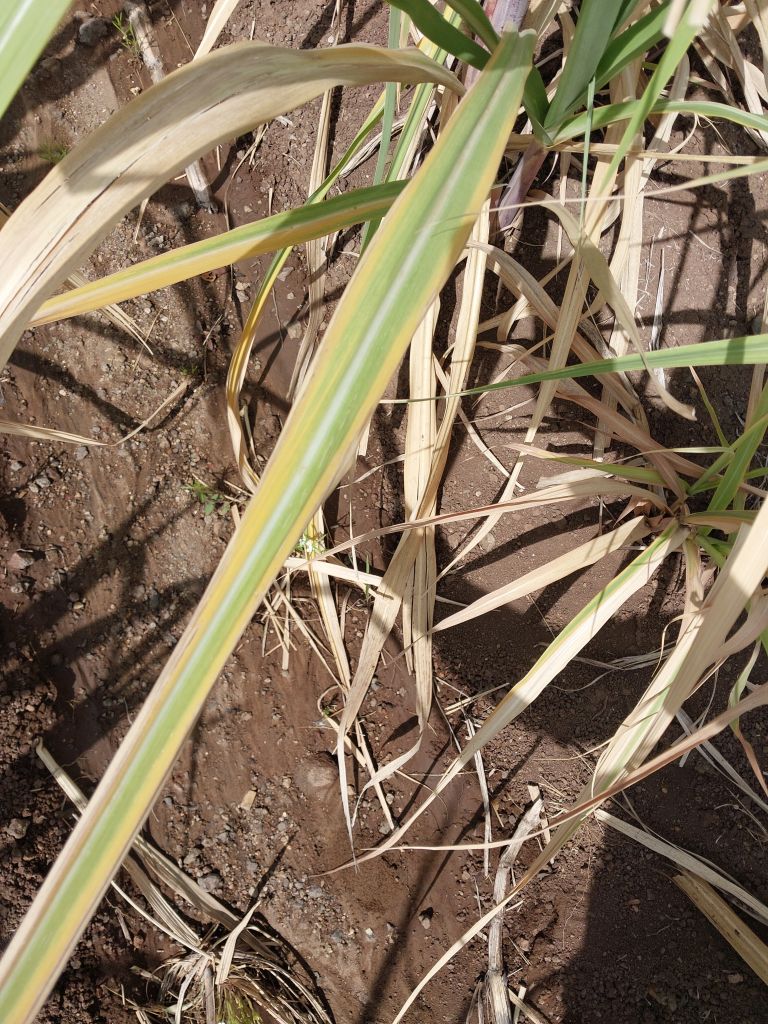
Label: Yellow Leaf